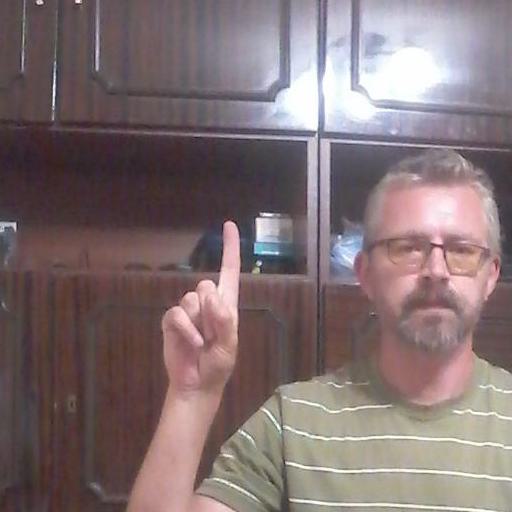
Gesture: one